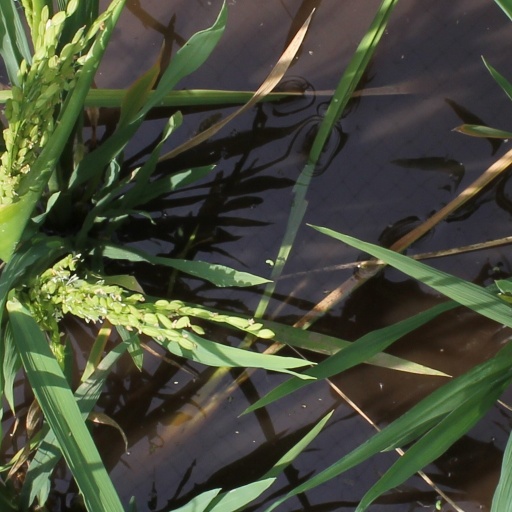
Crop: rice